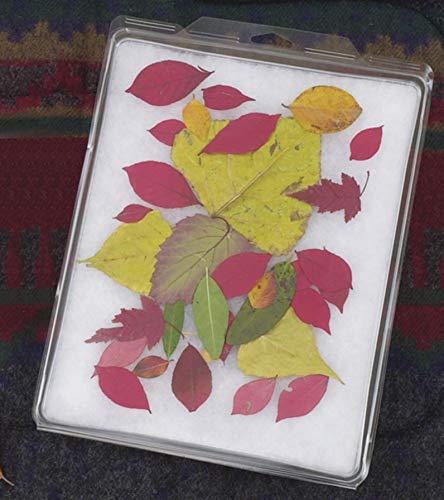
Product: American Educational 15 Pieces Student Collection Mount Set, 8-1/2" x 11" Cavity Size
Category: Toys & Games | Learning & Education | Science Kits & Toys
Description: Student collection mount for display of specimens.
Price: $18.63
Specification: Item Weight:         3.9 pounds    |Shipping Weight: 3.9 pounds (View shipping rates and policies)|Domestic Shipping: Item can be shipped within U.S.|International Shipping: This item can be shipped to select countries outside of the U.S.  Learn More|ASIN: B006583396|Item model number: 9442